Combat Aviation Brigade, 10th Mountain Division

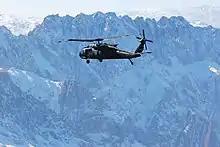
Helicopter of the brigade in Paktia Province, Afghanistan

After the transformation, the reorganized brigade retained the 3–17th Cavalry and 1- and 2–10th Aviation. 3–10th Aviation and C-10th Aviation were inactivated. Also reactivated as part of the reorganized unit were 6th Squadron, 6th Cavalry Regiment and the 277th Aviation Support Battalion. During the transition elements of the 10th Aviation continued to be deployed as part of Task Forces part of Operation Iraqi Freedom, with units returning to Fort Drum for reorganization after their tours were complete. Elements of the 10th Aviation Brigade were deployed to Iraq in 2008 as part of continued operations in that country.